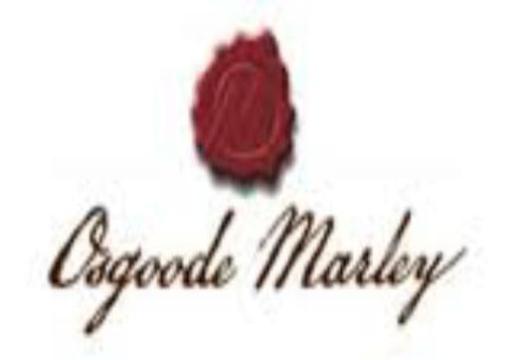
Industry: Clothes